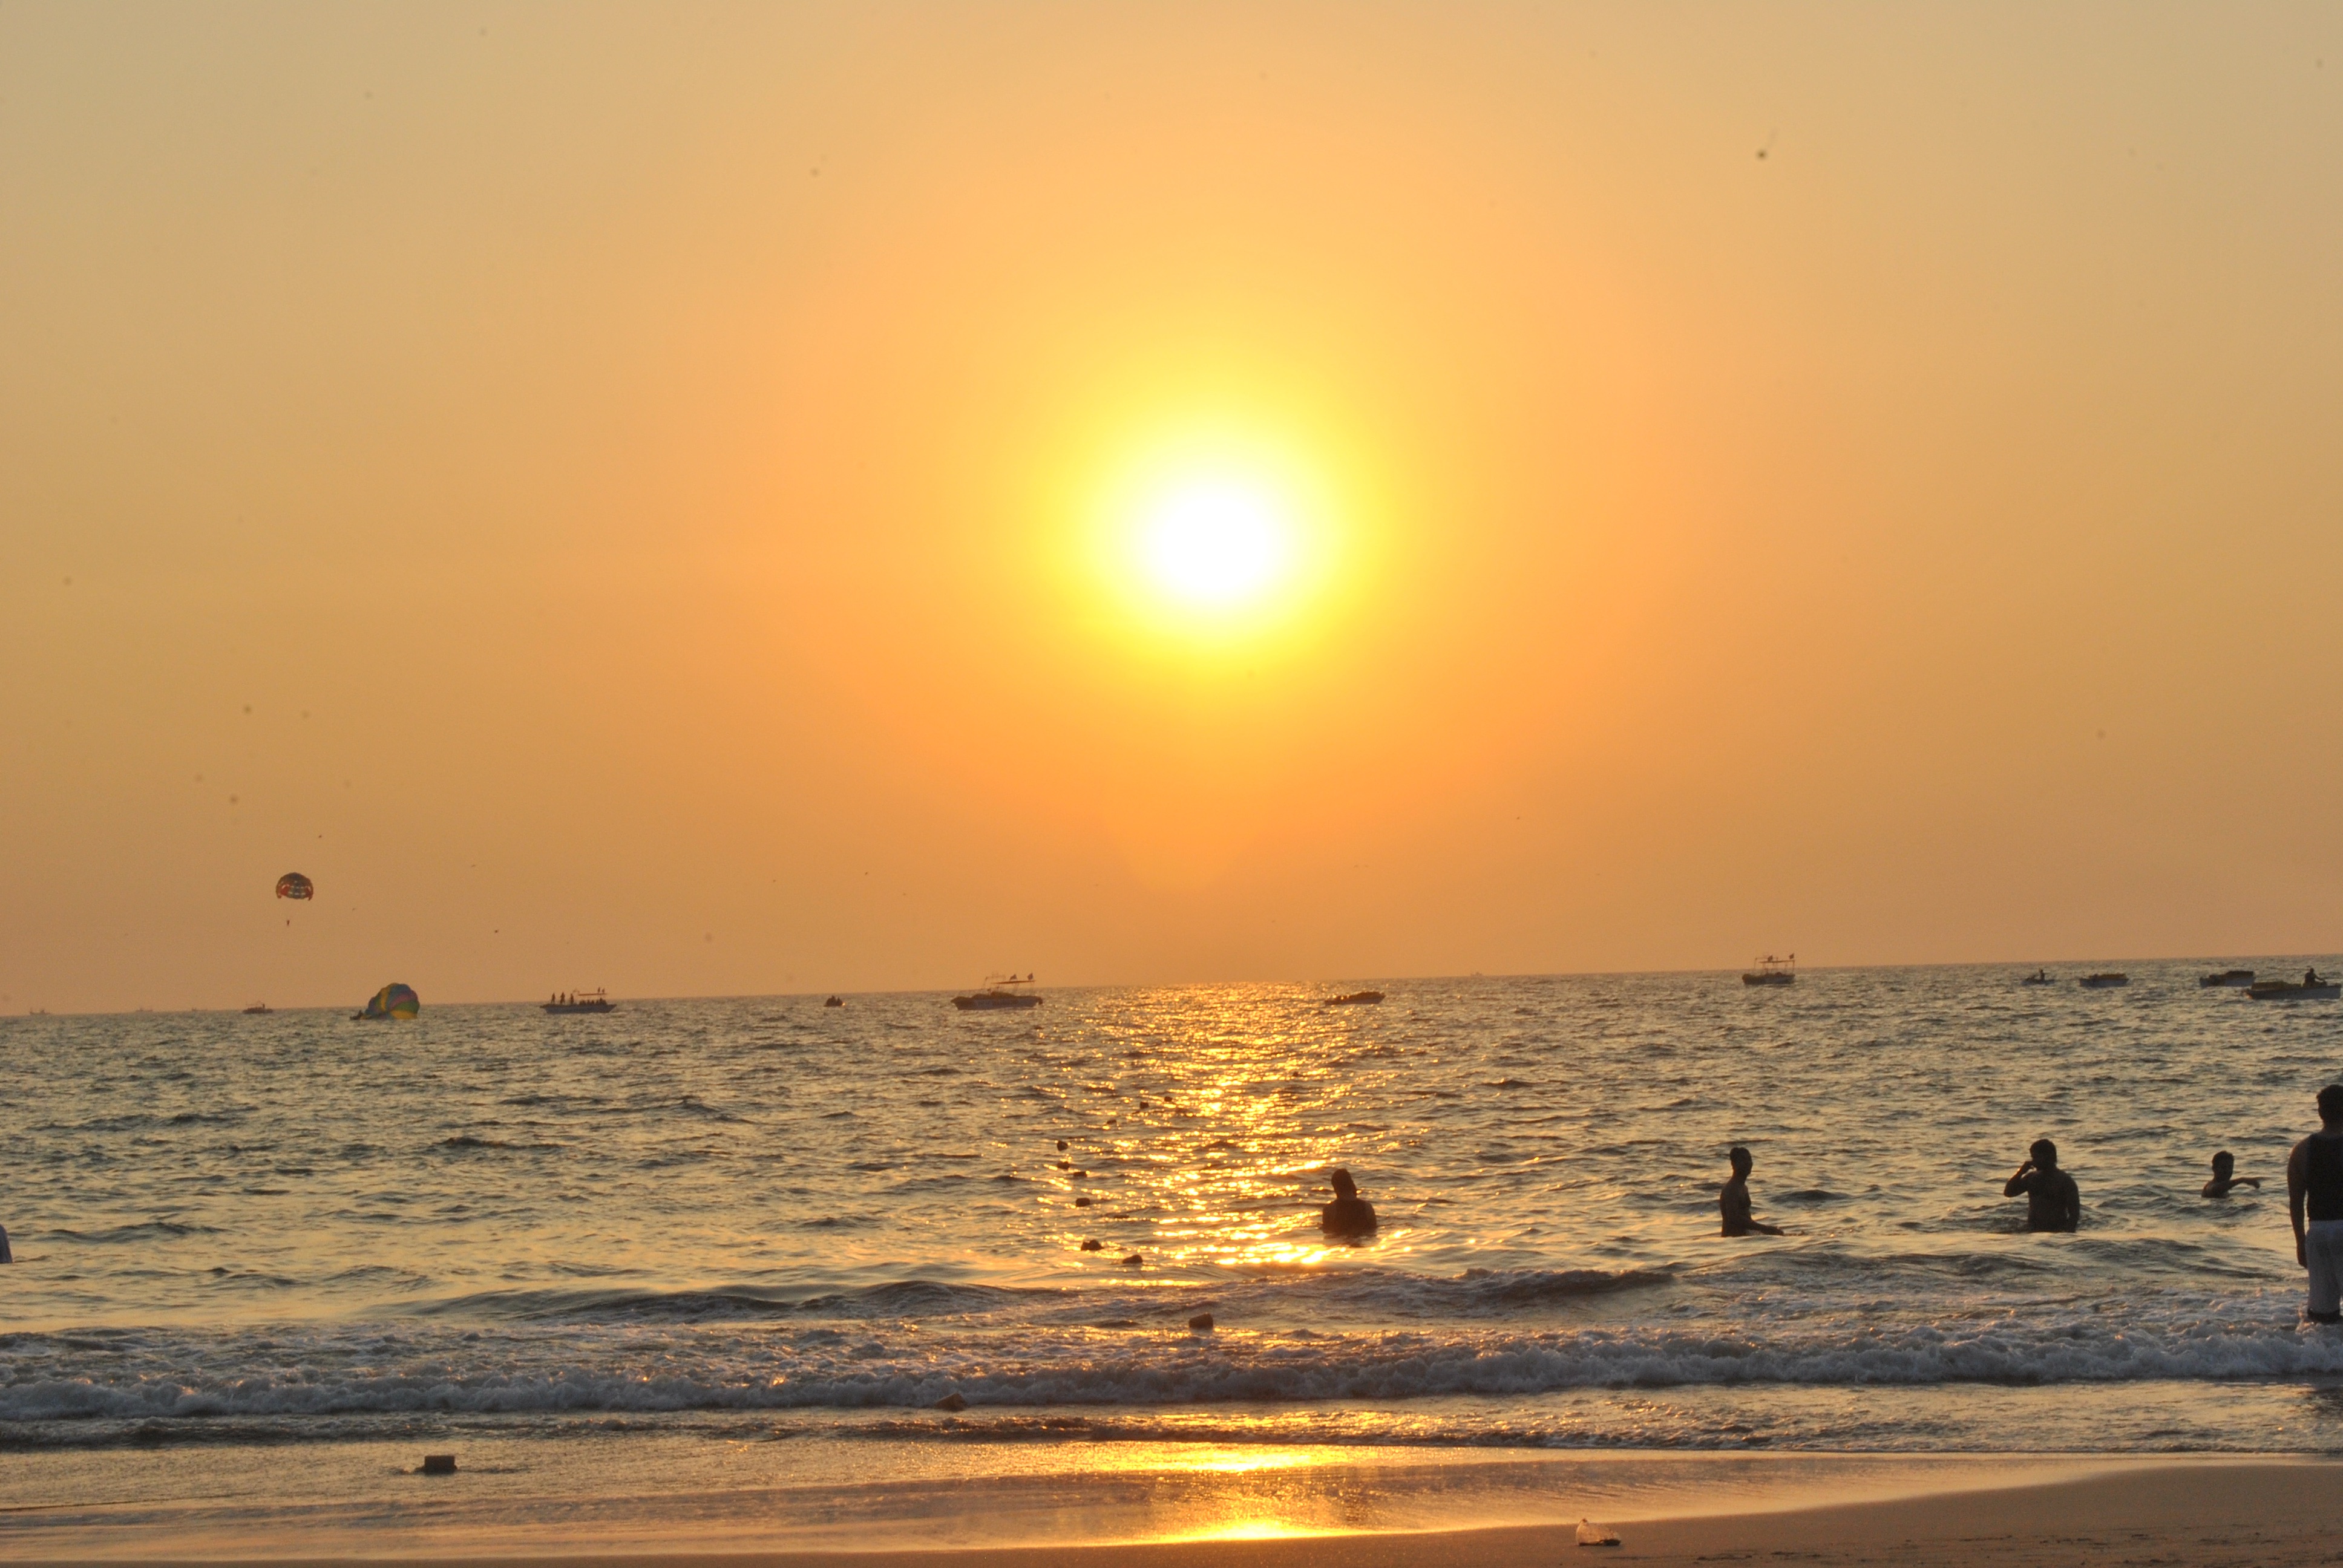
beach, sea, coast, sand, ocean, horizon, sun, sunrise, sunset, sunlight, morning, shore, wave, dawn, dusk, evening, body of water, afterglow, wind wave